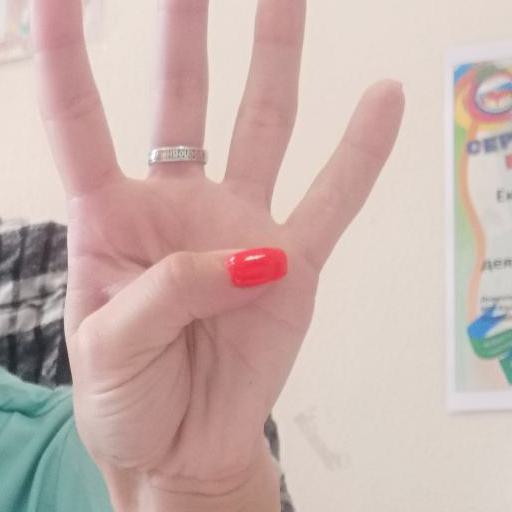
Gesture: four